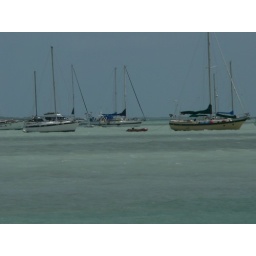
The sediment in the water turned the water almost neon colors. Definitely not the clear water we know and love.